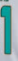
Number: 1